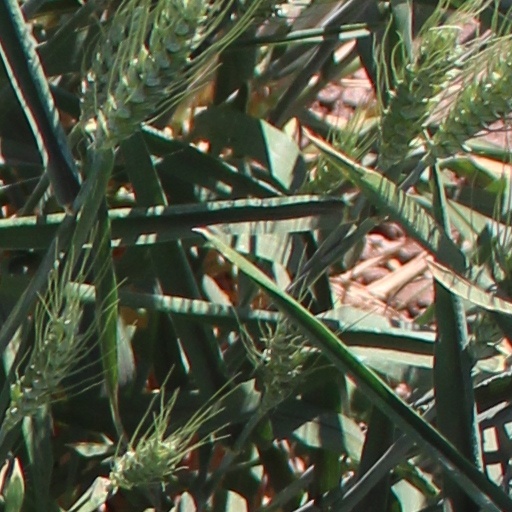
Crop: wheat